Cephalopod attack

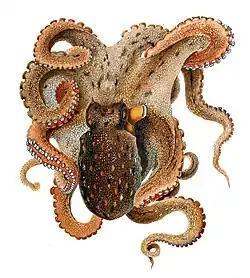
Common octopus

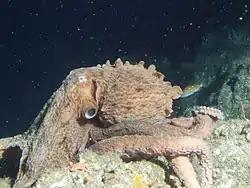
Giant Pacific octopus

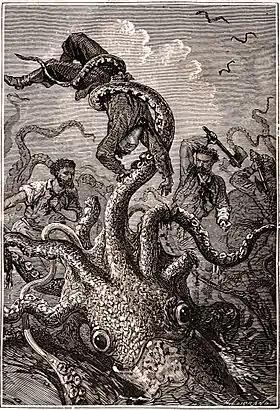
An illustration from the original edition of "Twenty Thousand Leagues Under the Seas" depicting a giant squid (1871)

The supposed attack on a Staten Island ferry in New York, leading to the loss of the ferry and commemorated by a bronze sculpture (installed in 2016), never actually occurred, nor was there any such ferry disaster. The artist responsible admitted it was "a multimedia art project and social experience – not maliciously – about how gullible people are".